Max Cole (filmmaker)

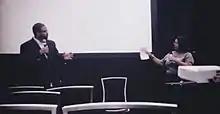
Max Cole discusses "Alone at Midnight" during a Q&A.

Max Cole is a writer and director located in Los Angeles, California. He was born and raised in Pittsburgh, Pennsylvania. His latest short films have screened in 40+ film festivals across the country.